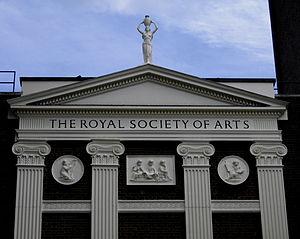
La Royal Society for the encouragement of Arts, Manufactures & Commerce, plus connue sous le nom de Royal Society of Arts, est une institution pluri-disciplinaire britannique basée à Londres. Fondée en 1754, elle se voit octroyer une charte royale en 1847. Elle a notamment compté parmi ses membres Benjamin Franklin, Karl Marx, Adam Smith, William Hogarth, John Diefenbaker, Stephen Hawking, Ethel Ayres Purdie, Nelson Mandela ou encore Charles Dickens.